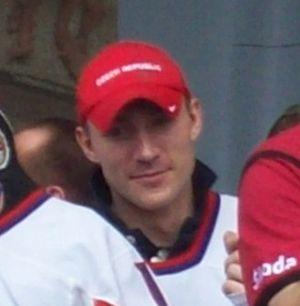
Karel Rachůnek est un joueur professionnel tchèque de hockey sur glace.